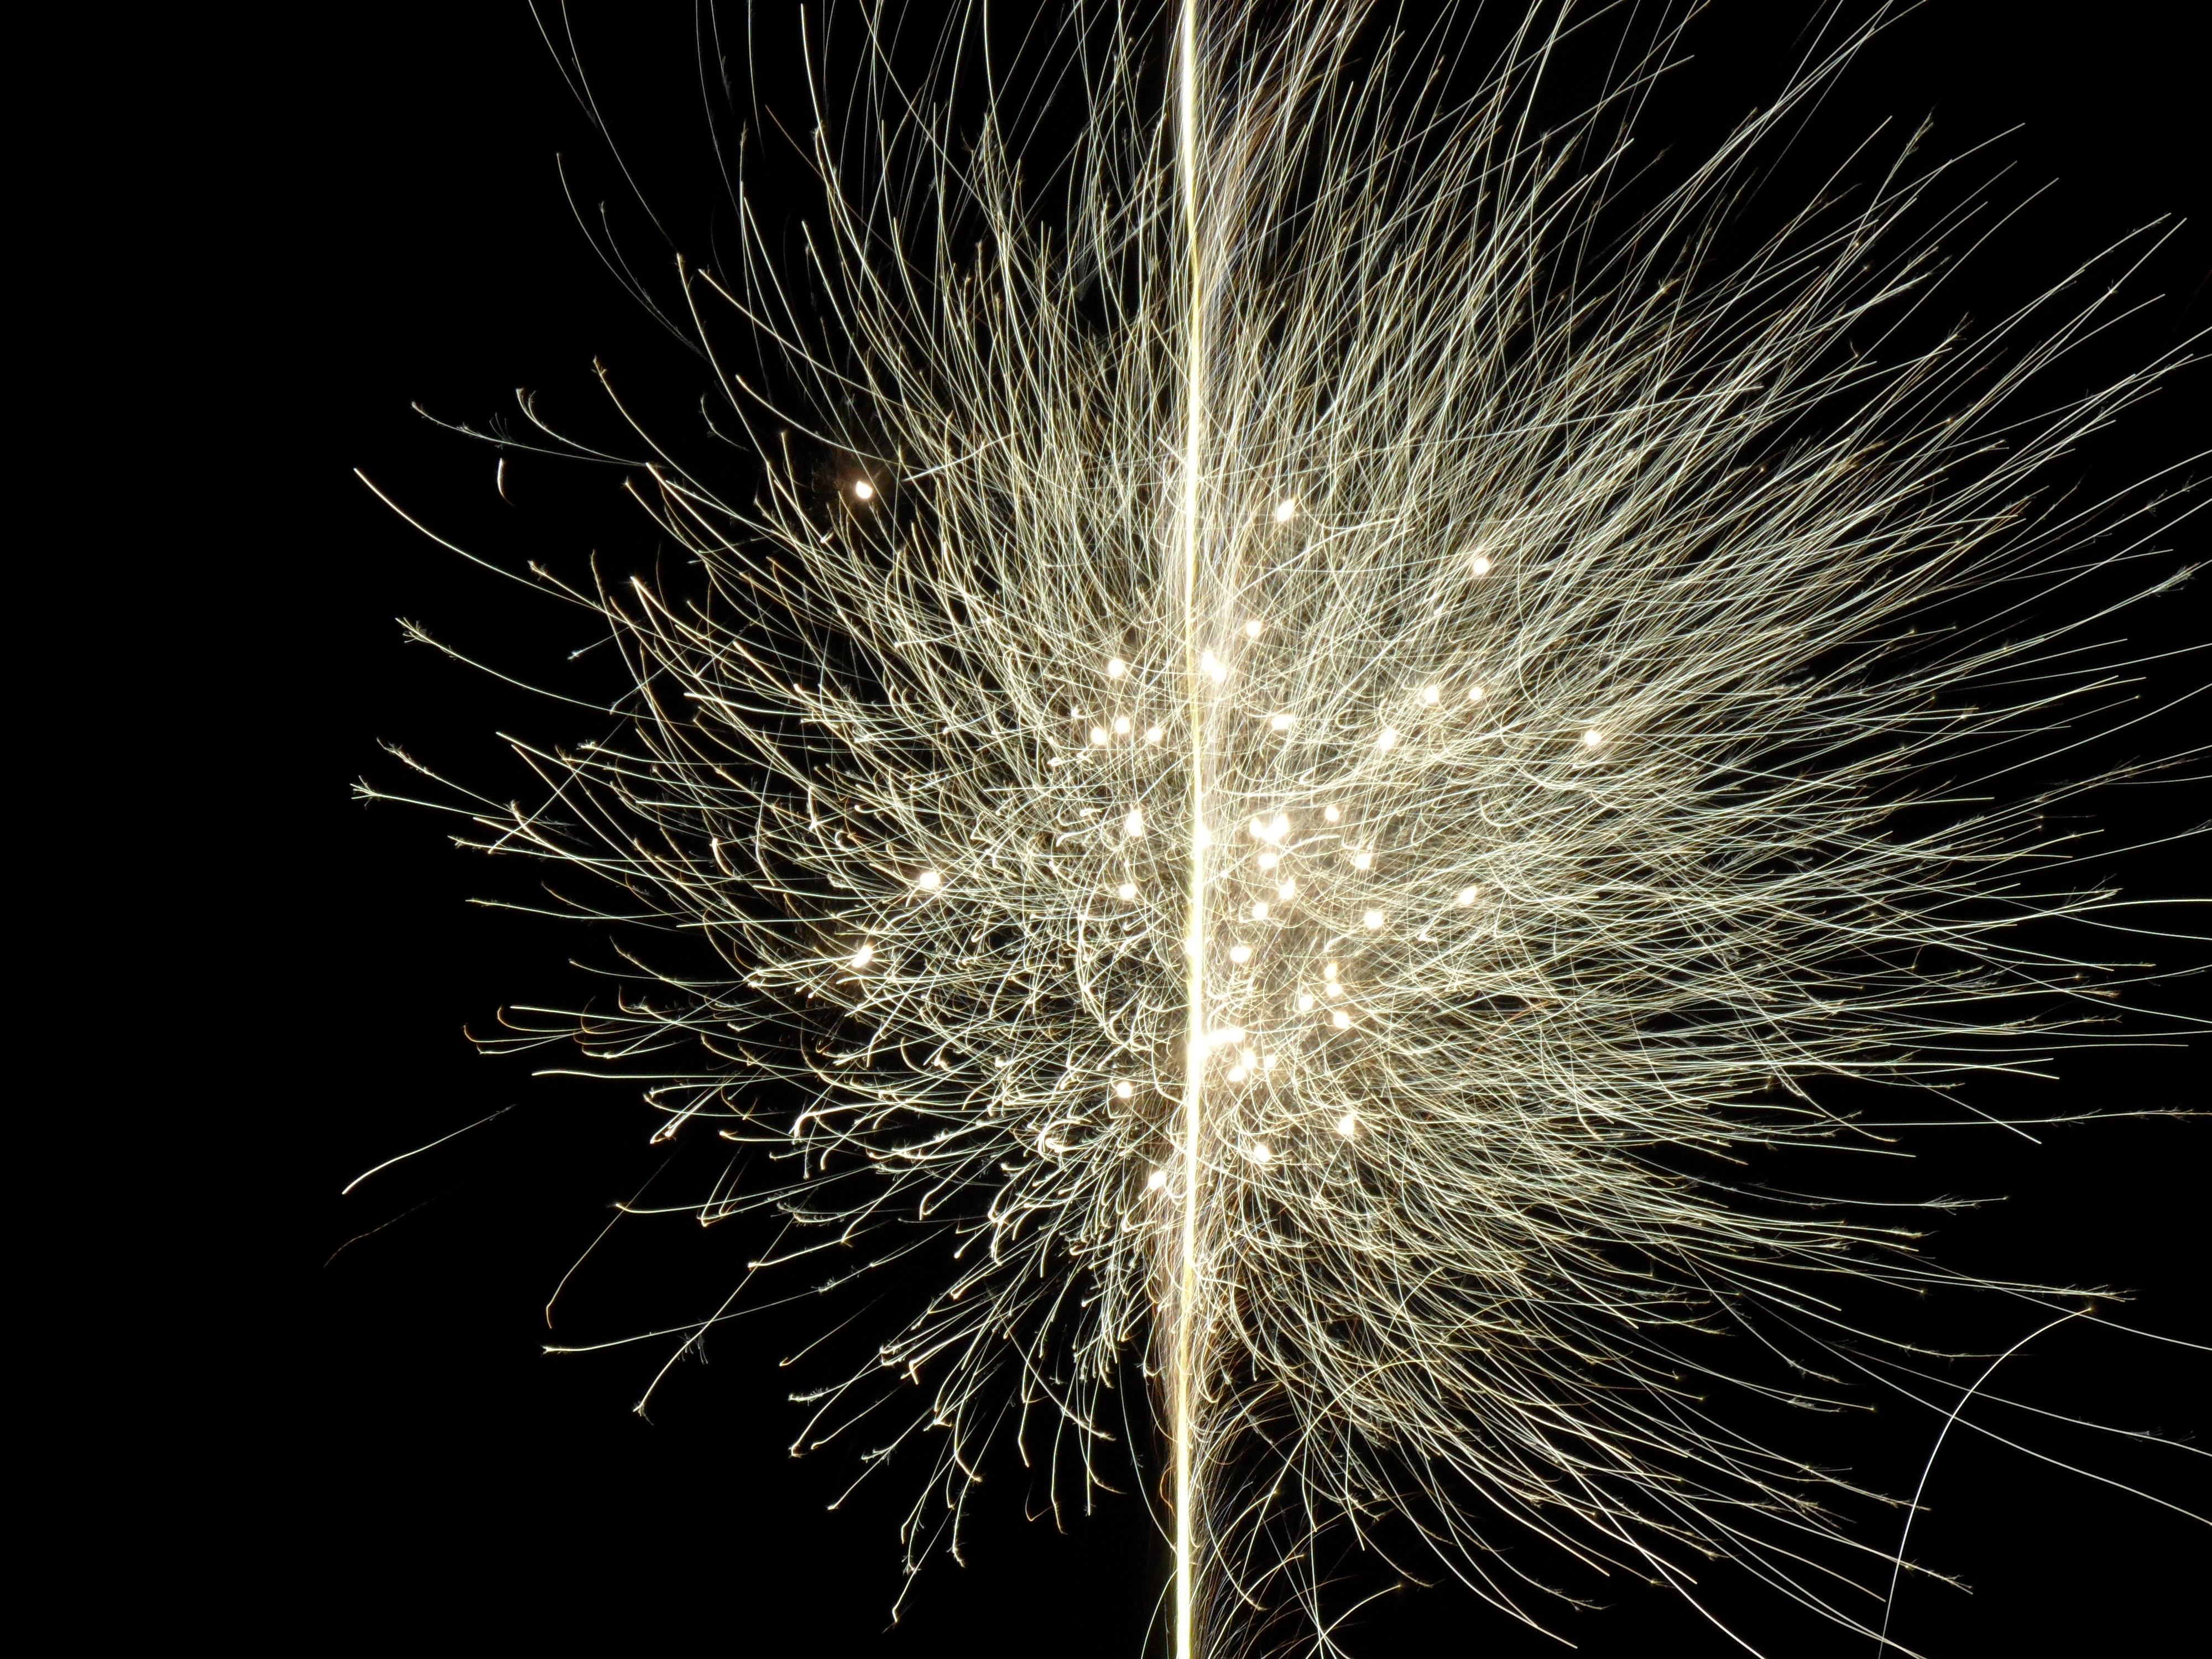
black and white, recreation, sparkler, celebration, new year, 2015, fireworks, outdoor recreation